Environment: real
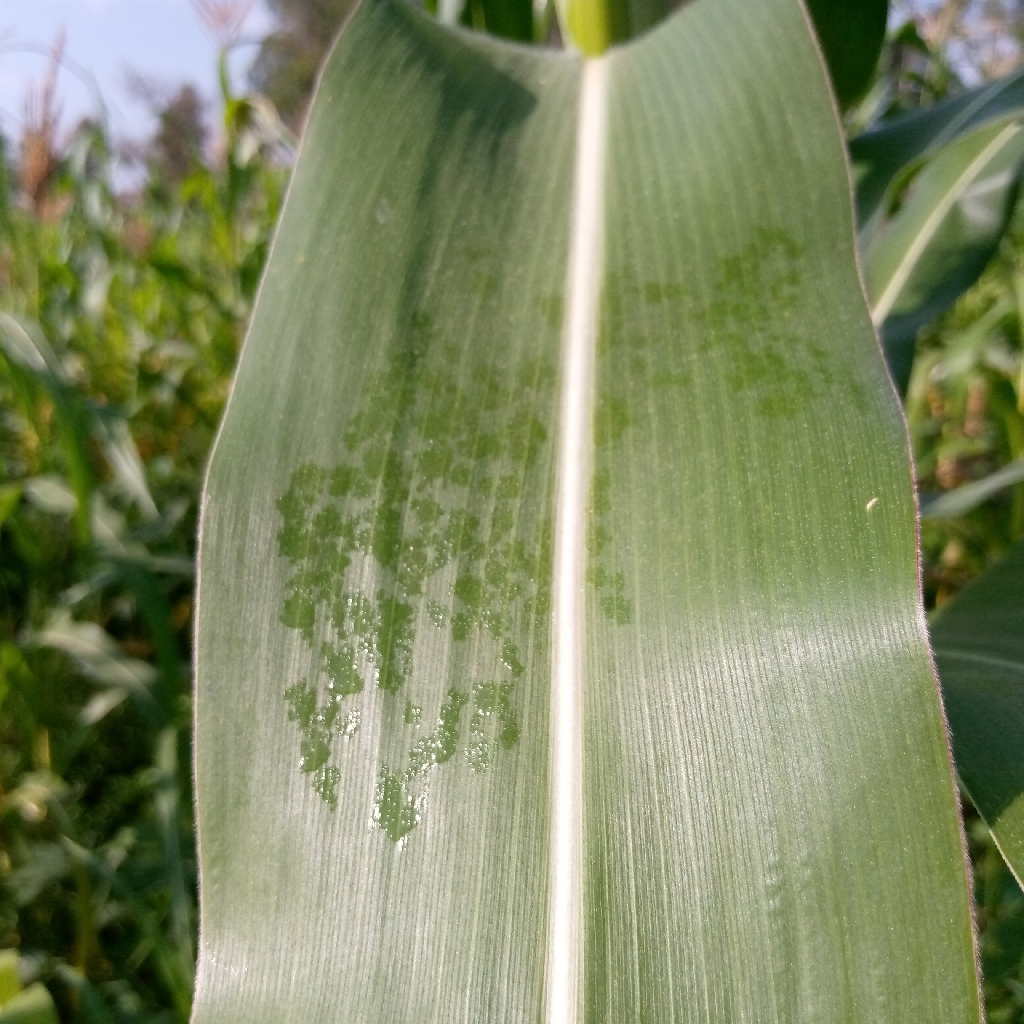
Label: healthy